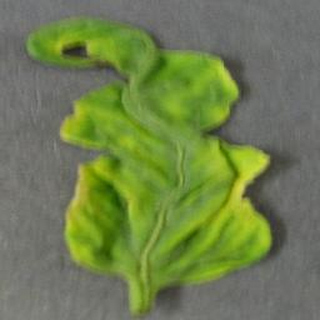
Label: tomato_yellow_leaf_curl_virus